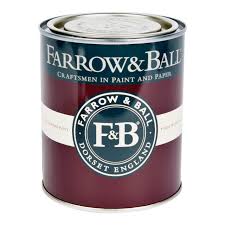
Waste category: metal